Bushcaddy R-80

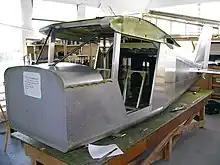
A CLASS R-80 Bush Caddy under construction at the CLASS factory in Les Cedres, Quebec, Canada.

The aircraft was designed to comply with the Canadian advanced ultralight rules and is also an approved US light-sport aircraft. It features a strut-braced high-wing, a two-seats-in-side-by-side configuration enclosed cockpit, fixed tricycle landing gear or conventional landing gear and a single engine in tractor configuration.